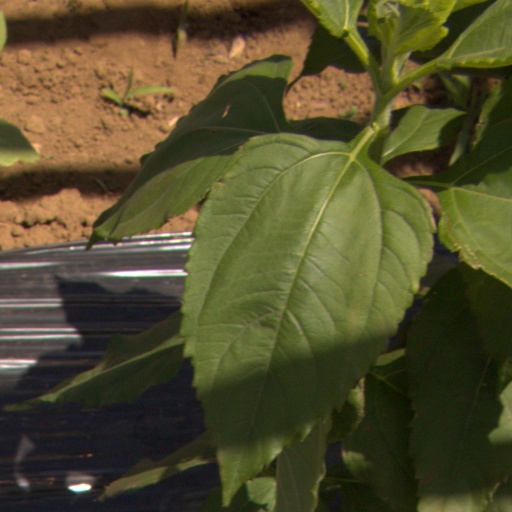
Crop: Jerusalem artichoke